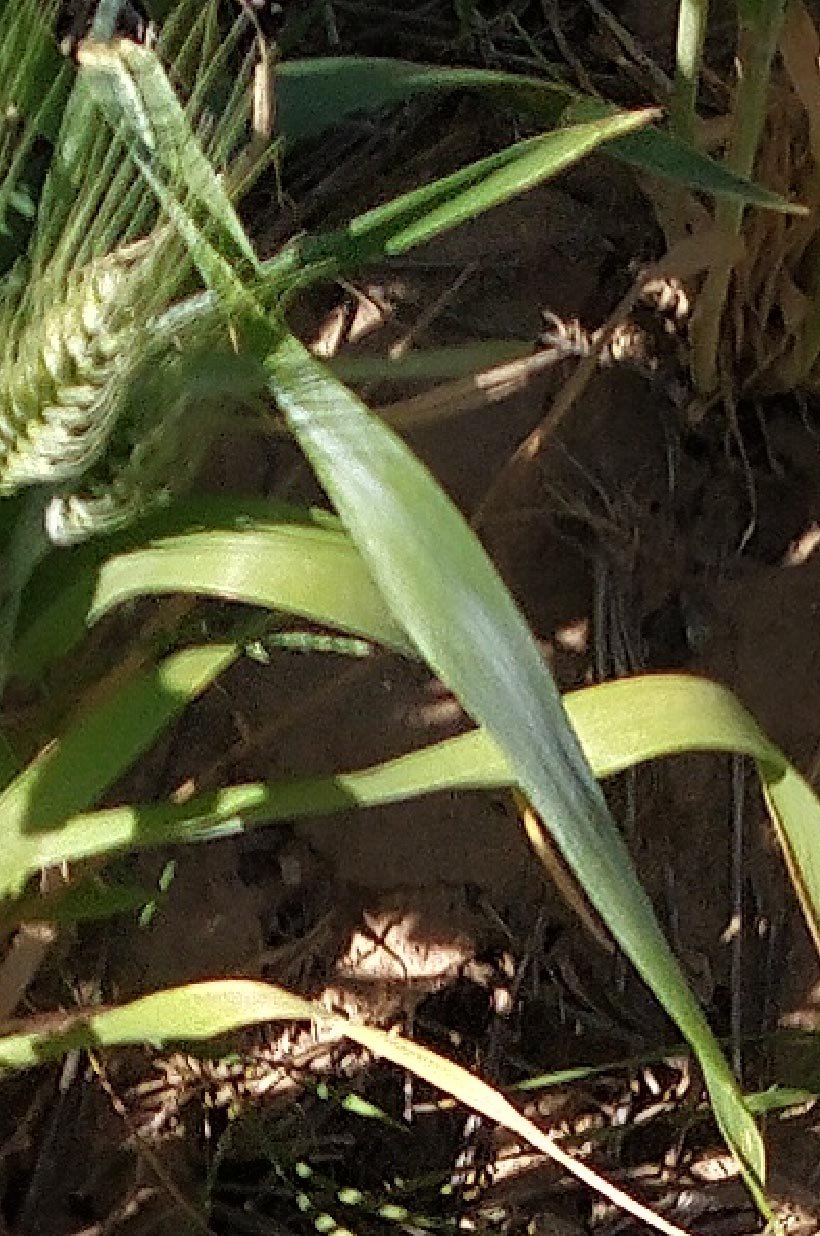
Label: Wheat___Healthy